Wayde Preston

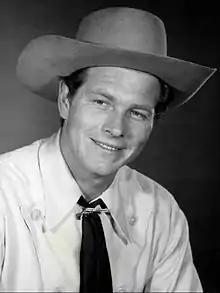
Preston as Christopher Colt (1958)

Wayde Preston (born William Erskine Strange; September 10, 1929 – February 6, 1992) was an American actor cast from 1957 to 1960 in the lead role in 67 episodes of the ABC/Warner Bros. Western television series, "Colt .45".